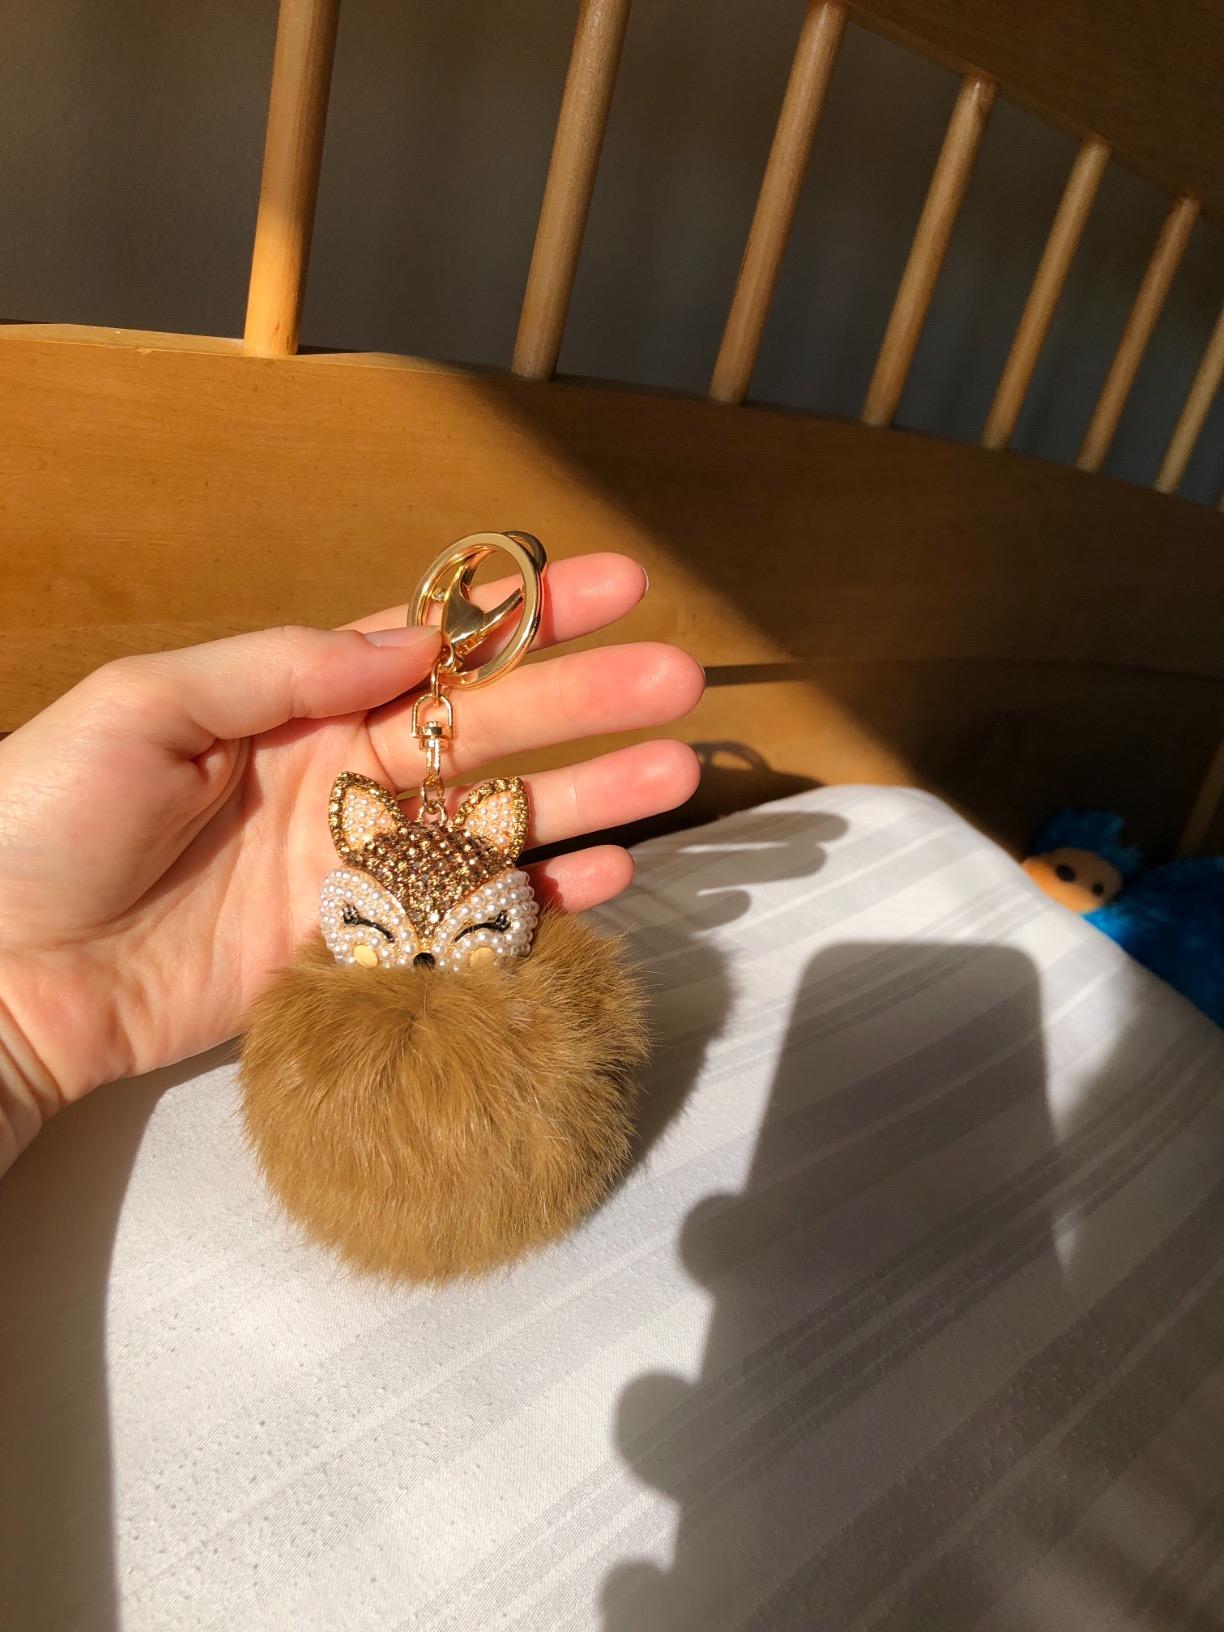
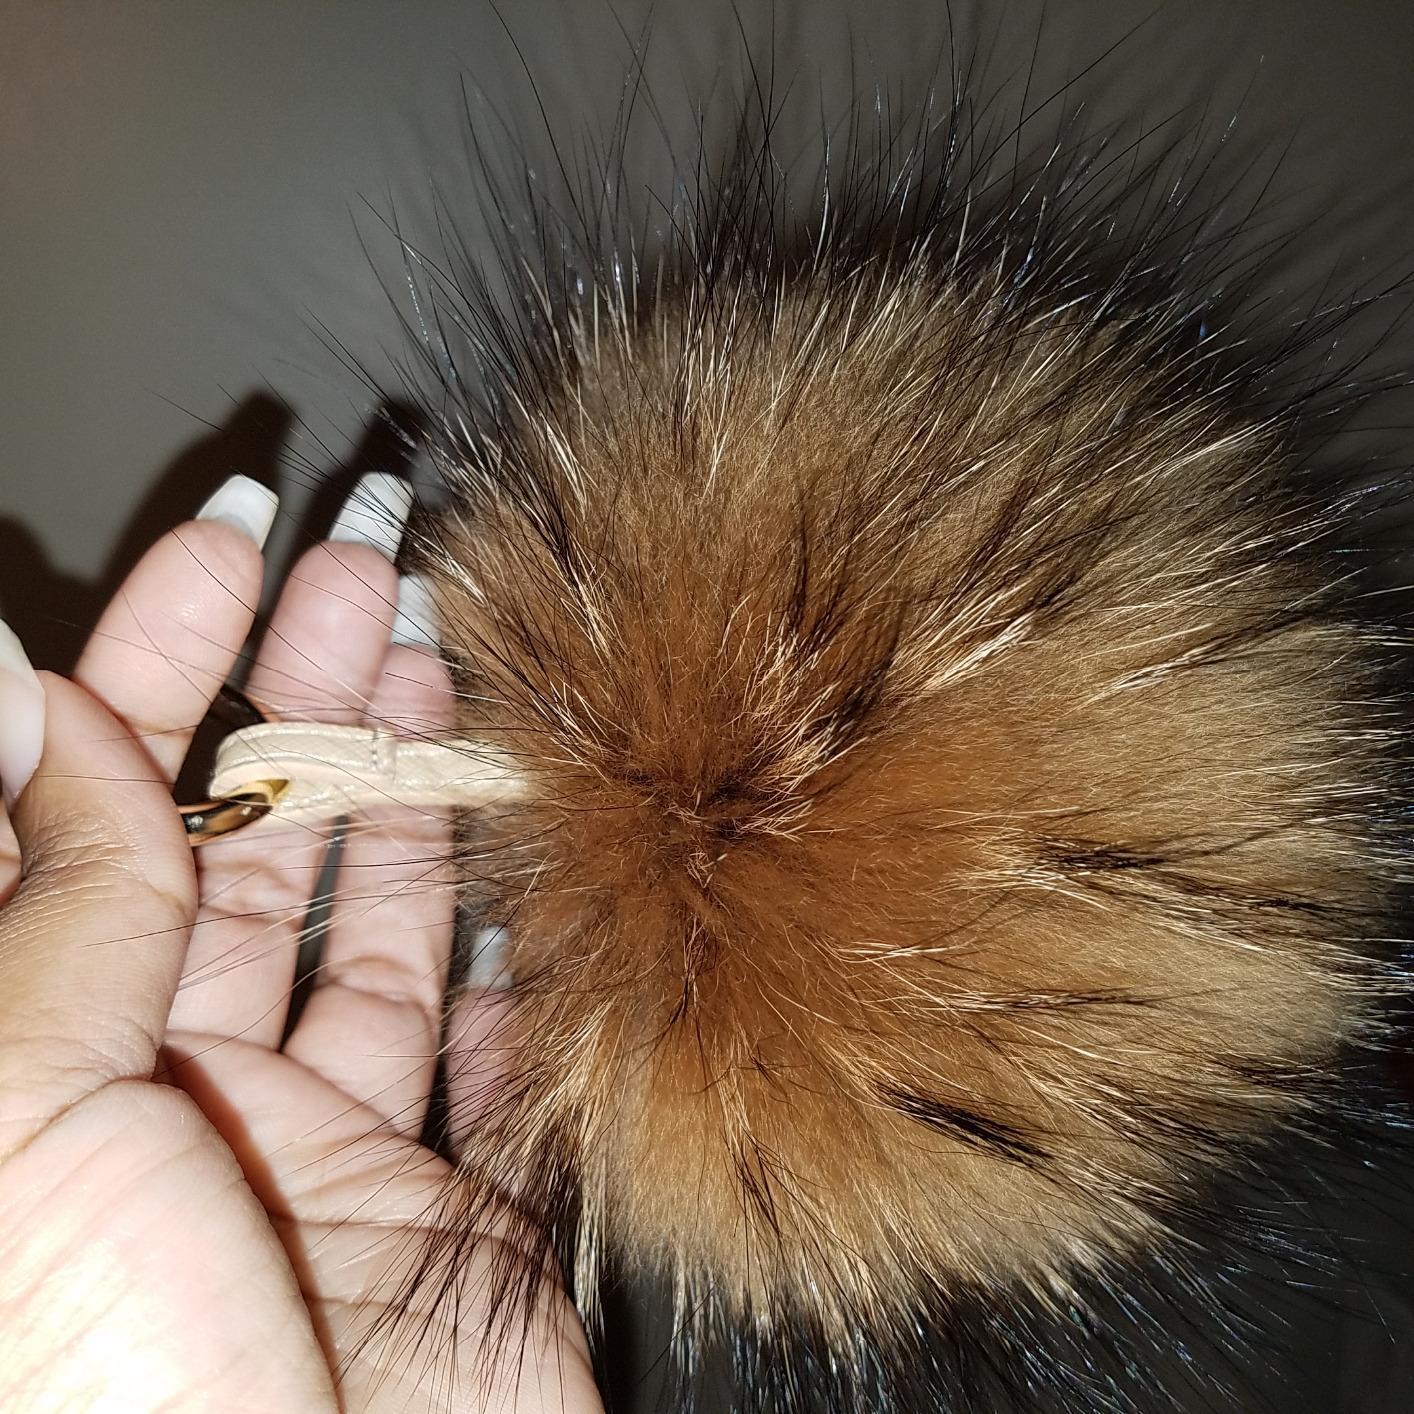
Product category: accessories_keychain
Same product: no